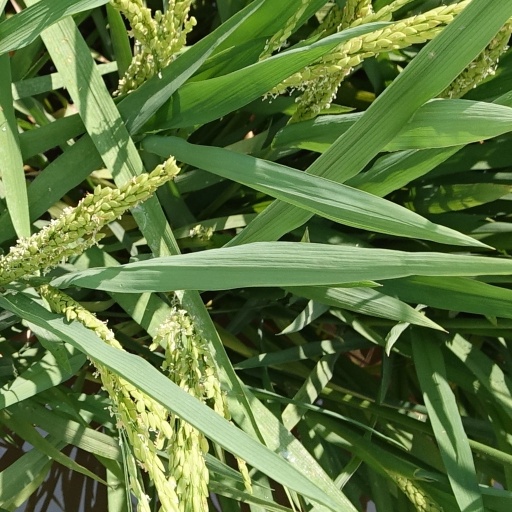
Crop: rice